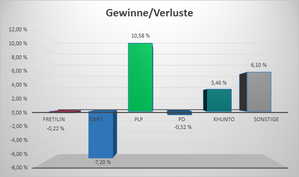
Les élections législatives est-timoraise de 2017 se déroulent le 22 juillet 2017. Elles sont remportées par le Front révolutionnaire pour l'indépendance du Timor oriental, dit Fretilin, qui arrive en tête au sein d'un parlement sans majorité et dont le chef Rui Maria de Araújo conserve un temps le poste de Premier ministre à la tête d'une grande coalition avec le Congrès national de reconstruction timoraise, avant que ce dernier ne rejoigne finalement l'opposition, provoquant une mise en minorité du gouvernement qui donne lieu l'année suivante à des législatives anticipées.